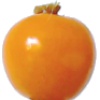
Label: Physalis 1